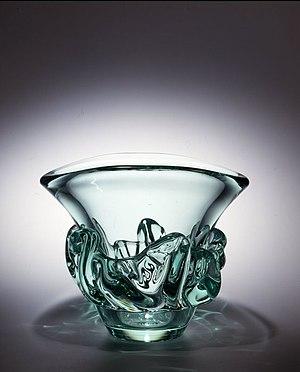
Daum est une cristallerie fondée en 1878 à Nancy, en Lorraine, en France par Jean Daum. Les ateliers Daum ont formé quelques-uns des grands noms de l'Art nouveau : Jacques Grüber, Henri Bergé, Almaric Walter, les frères Schneider y font leurs débuts…